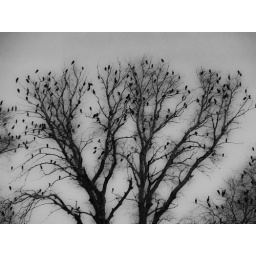
this is a cormorant colony sitting in a tree located in Kopacki Rit - Croatia